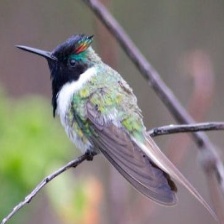
Species: HORNED SUNGEM
Scientific name: HELIACTIN BILOPHUS
ImageNet parent category: hummingbird